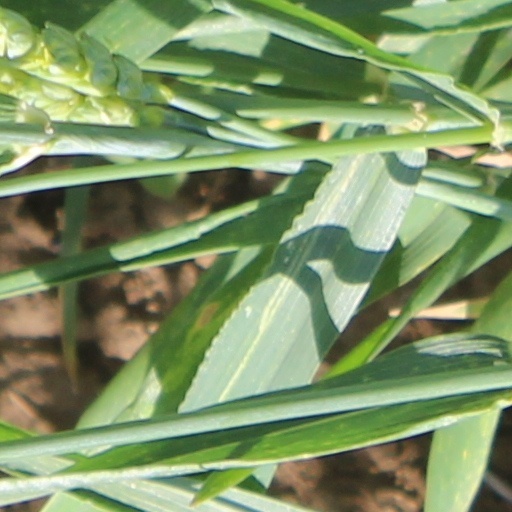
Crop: wheat